Cases of political abuse of psychiatry in the Soviet Union

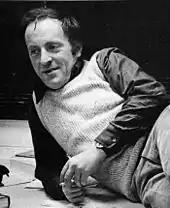
Joseph Brodsky (1940–1996), a Russian poet, American essayist, and the 1987 Nobel laureate in Literature

At the very end of 1963, the poet Joseph Brodsky was committed for observation to the Kashchenko psychiatric clinic in Moscow where he stayed for several days. A few weeks later, his second hospitalization took place: on 13 February he was arrested in Leningrad. Brought to trial for "pursuing a parasitic way of life", Brodsky was accused of being a poet and of not doing more "productive" work. There were two hearings of the trial dated 18 February and 13 March 1964. The judge ordered to send him "for an official psychiatric examination during which it will be determined whether Brodsky is suffering from some sort of psychological illness or not and whether this illness will prevent Brodsky from being sent to a distant locality for forced labor. Taking into consideration that from the history of his illness it is apparent that Brodsky has evaded hospitalization, it is hereby ordered that division No. 18 of the militia be in charge of bringing him to the official psychiatric examination." On 18 February, the Dzerzhinsky District Court sent Brodsky for psychiatric examination to "Pryazhka," Psychiatric Hospital No. 2 where he spent about three weeks, from 18 February to 13 March. In the mental hospitals, Brodsky was given "tranquilizing" injections, wakened in the middle of the night, immersed into a cold bath, wrapped in a wet sheet, and put next to the heater so that the sheet would cut into his body when it dried. These two stints at psychiatric establishments formed the experience underlying "Gorbunov and Gorchakov" written and called by Brodsky "an extremely serious work." In 1972, when the authorities considered Brodsky for exile and sought an expert opinion on his mental health, they consulted Snezhnevsky who, without examining him personally, diagnosed him with schizophrenia and concluded that he was "not a valuable person at all and may be let go."